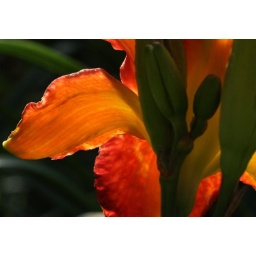
Flora and fauna in my garden today, July 8, 2009. Red orange day lily back lit by the sun.